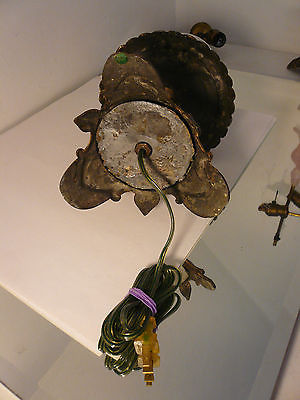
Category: lamp